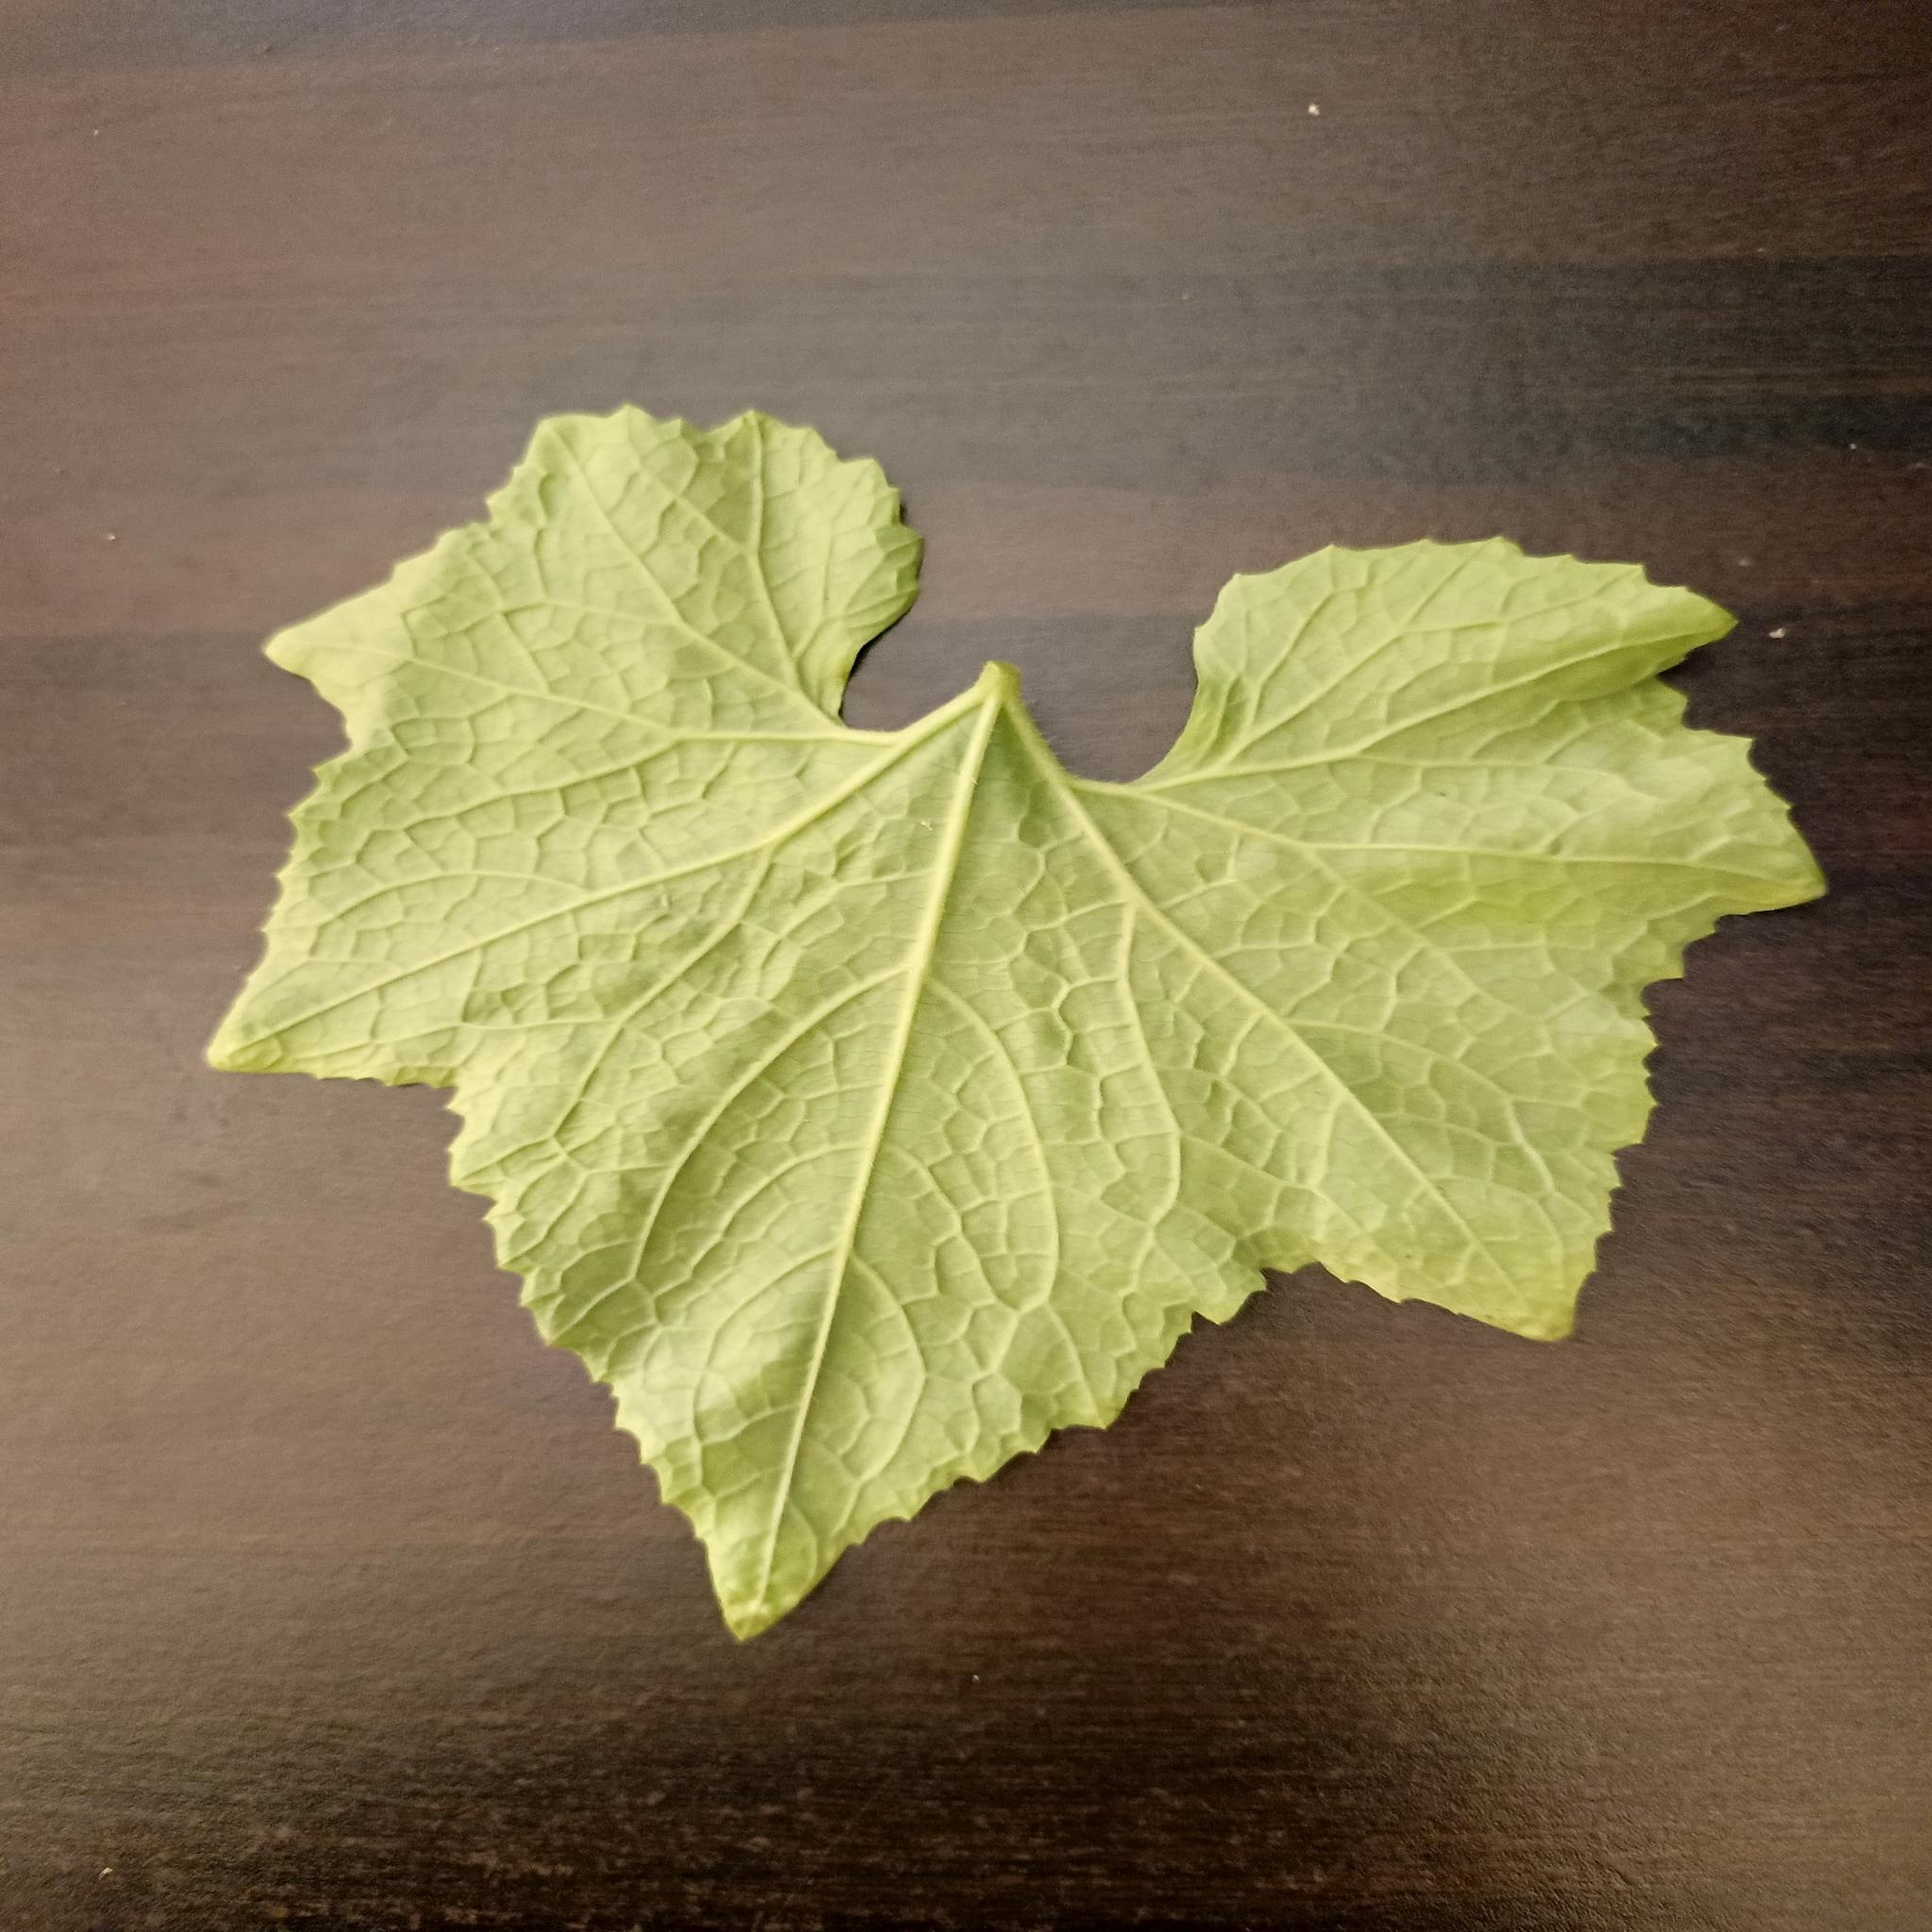
Label: Healthy